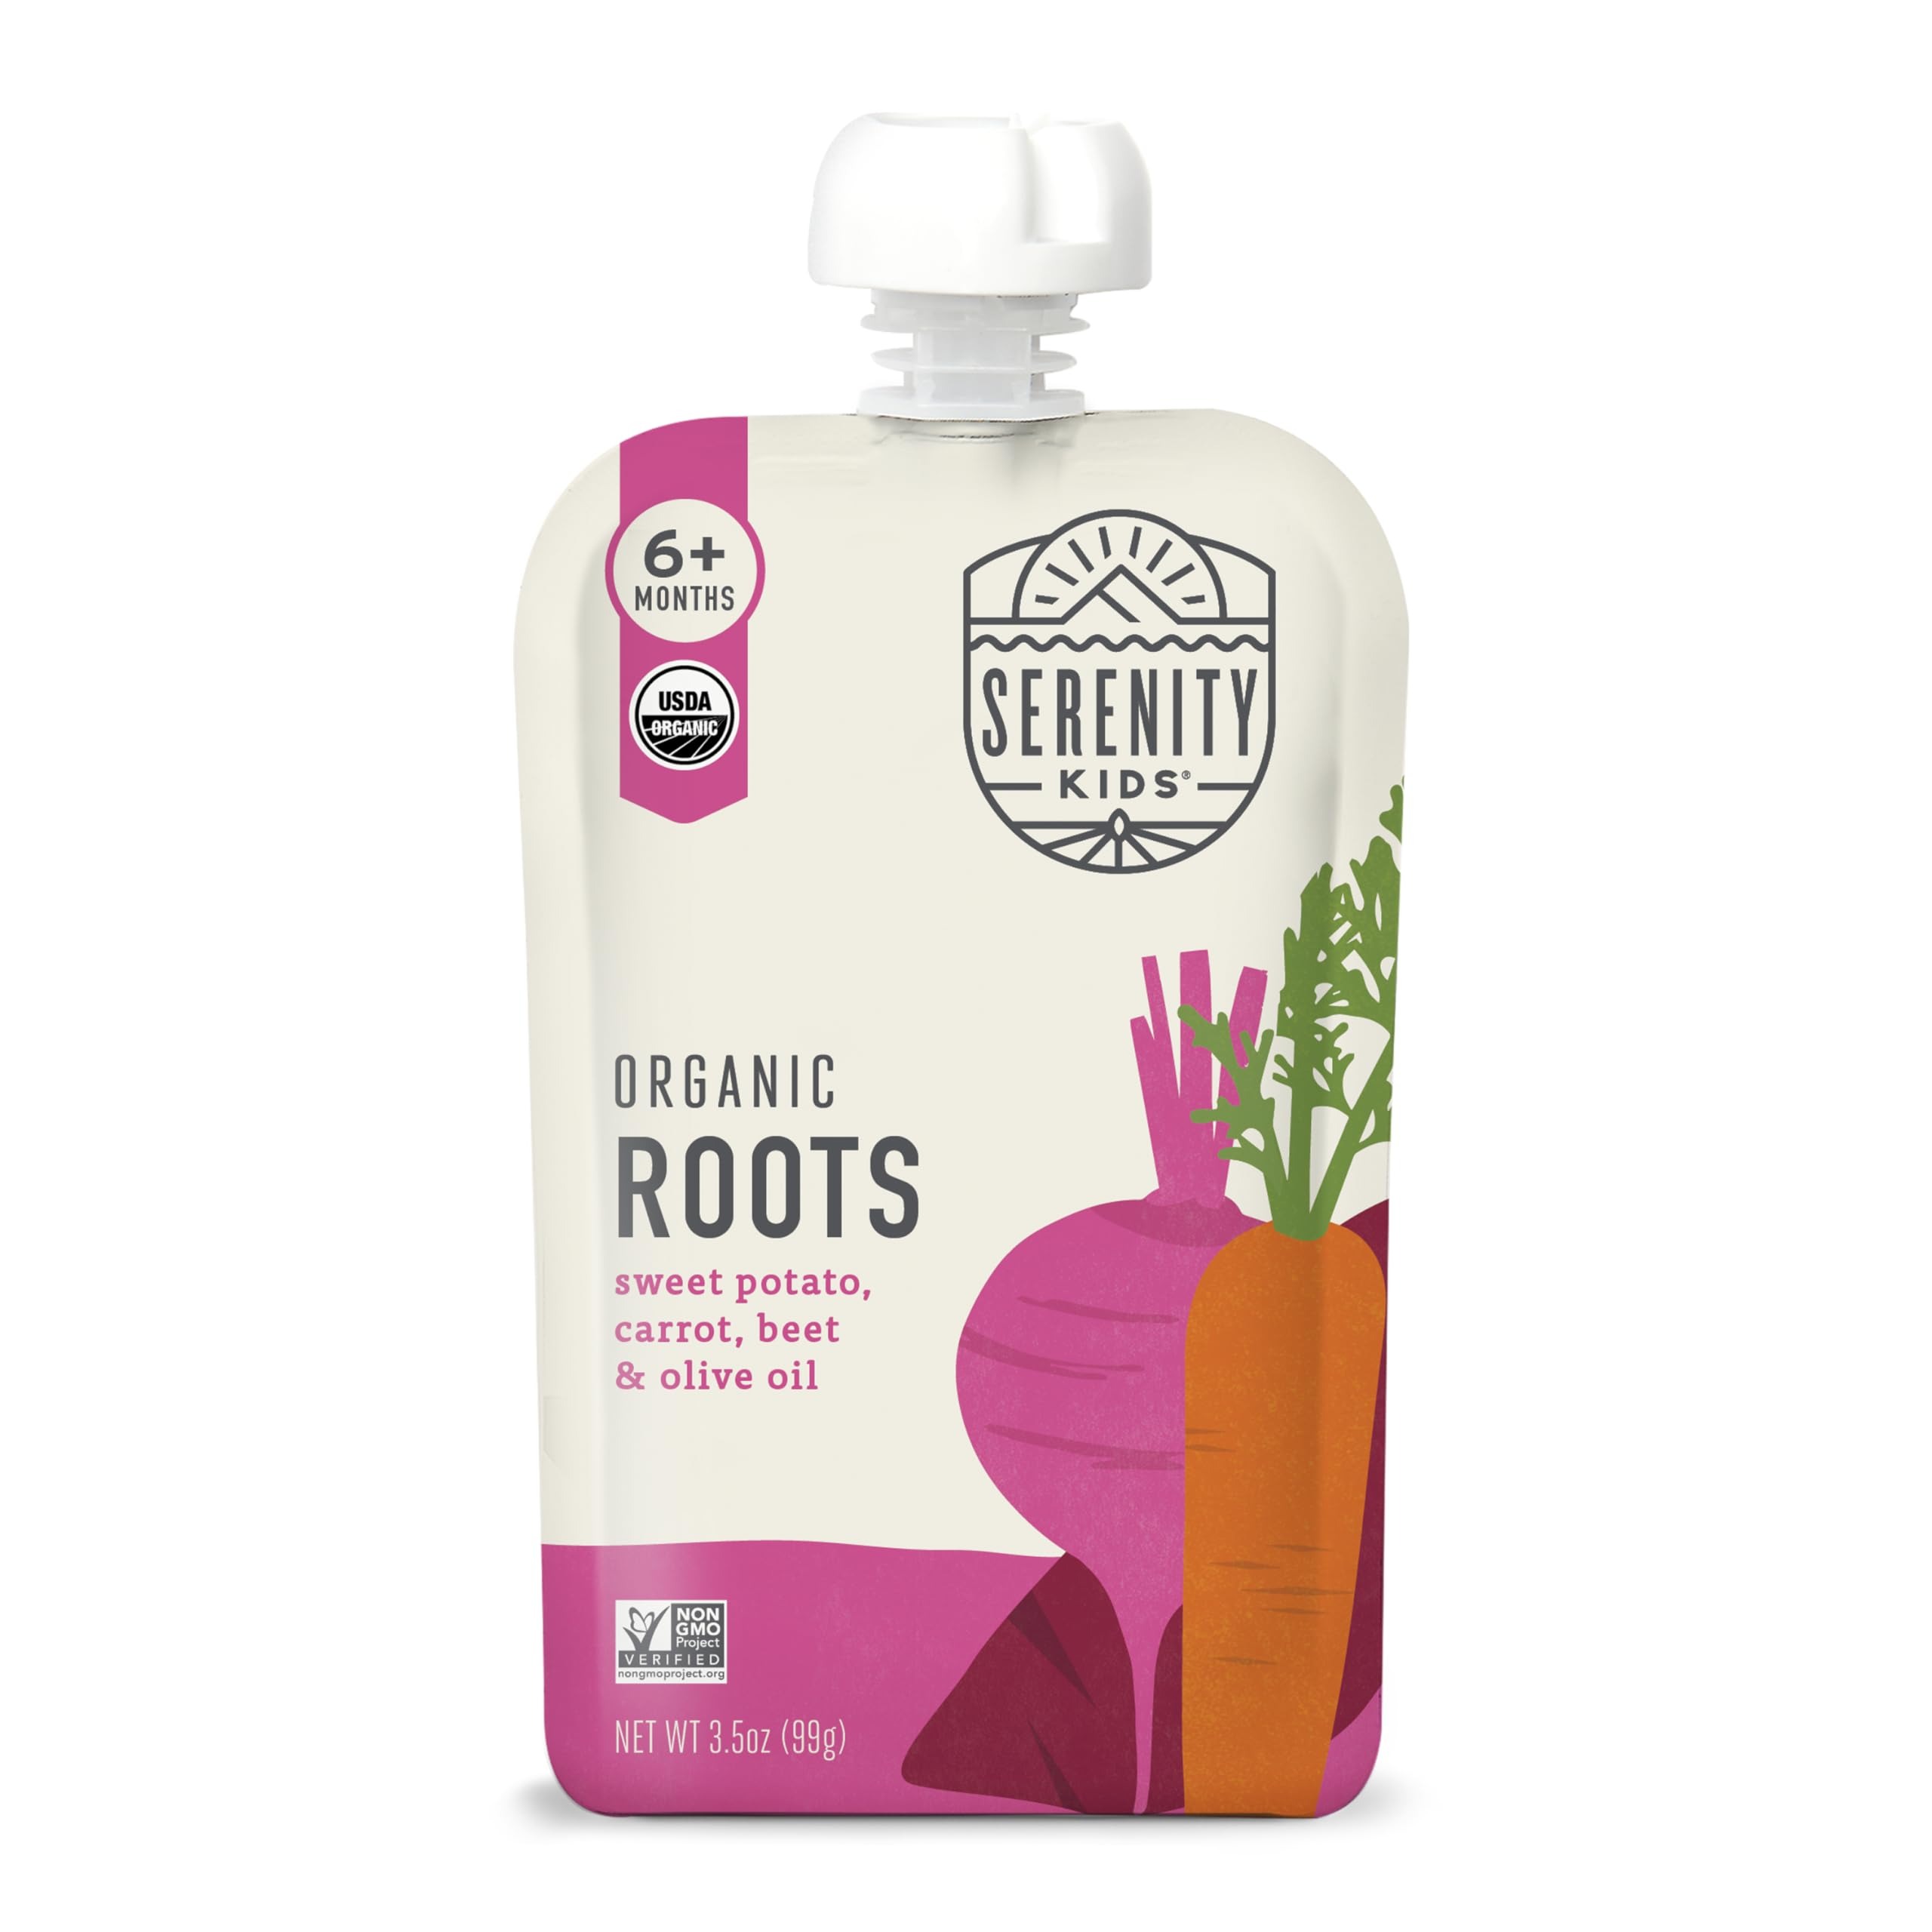
Item Name: Serenity Kids 6+ Months Veggie Puree Baby Food Pouches - USDA Organic - No Sugary Fruits or Added Sugar - Allergen Free - 3.5 Ounce BPA-Free Packaging - Baby Food Pouch
Bullet Point 1: ORGANIC ROOTS BABY PUREE: Get your hands on 12 pouches of organic baby food puree pouches, packed with sweet potato, carrot, and beet, plus a touch of healthy fats from olive oil. These handy baby food pouches are perfect for baby needs
Bullet Point 2: SAVORY VEGGIE BABY PUREE POUCH: Our baby puree pouch is loaded with more protein and healthy fats, letting your little one explore savory flavors beyond the usual sugary fruits. This veggie pouch pack 12 is a must-have for expanding your baby's palate to rich, savory flavors
Bullet Point 3: SUGAR FREE BABY POUCH MEALS: Introduce your baby to a world of flavors with our veggie-focused, sugar-free baby food pouch, free from sugary fruits and perfect for the 6 month baby stage. Our toddler food pouch pack is designed to provide real food for your little one
Bullet Point 4: THOUGHTFUL AND NUTRIENT RICH: Serenity Kids pouches roots are mindfully made to mimic breast milk's nutrients using ethically sourced meats and organic vegetables, free from artificial stuff and allergens
Bullet Point 5: CLEAN LABEL PROJECT PURITY AWARD WINNER: This certification verifies rigorous ingredient testing for over 200 contaminants, including chemicals of concern and industrial and environmental toxins and contaminants (like heavy metals, pesticide residues, and plasticizers)
Bullet Point 6: RECYCLE YOUR POUCHES: Create a TerraCycle account and start collecting finished Serenity Kids baby food pouches in the freezer to prevent any odors. When ready, place the collection into any box you have at home and log into your account to download and print a pre-paid shipping label. Seal your collection box, tape on the printed shipping label, and send it via UPS to be recycled. Feel good knowing that TerraCycle gives your pouches a second life!
Bullet Point 7: FAMILY OWNED COMPANY: We're here for you and your little one! If you have any questions, concerns or feedback, please reach out to us!
Value: 42.0
Unit: Ounce

Price: 2.74